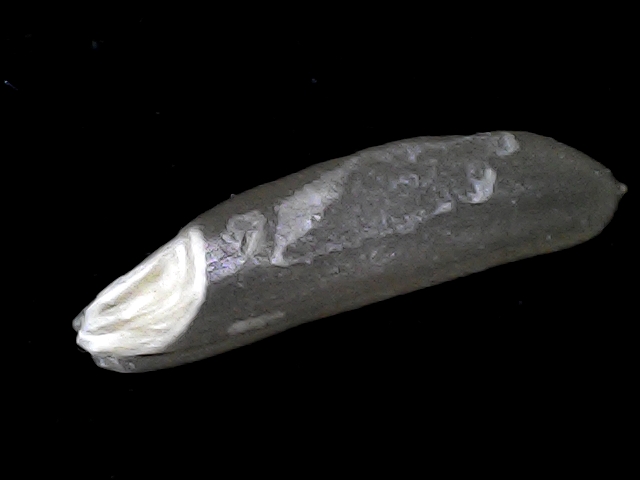
Rice variety: BD70